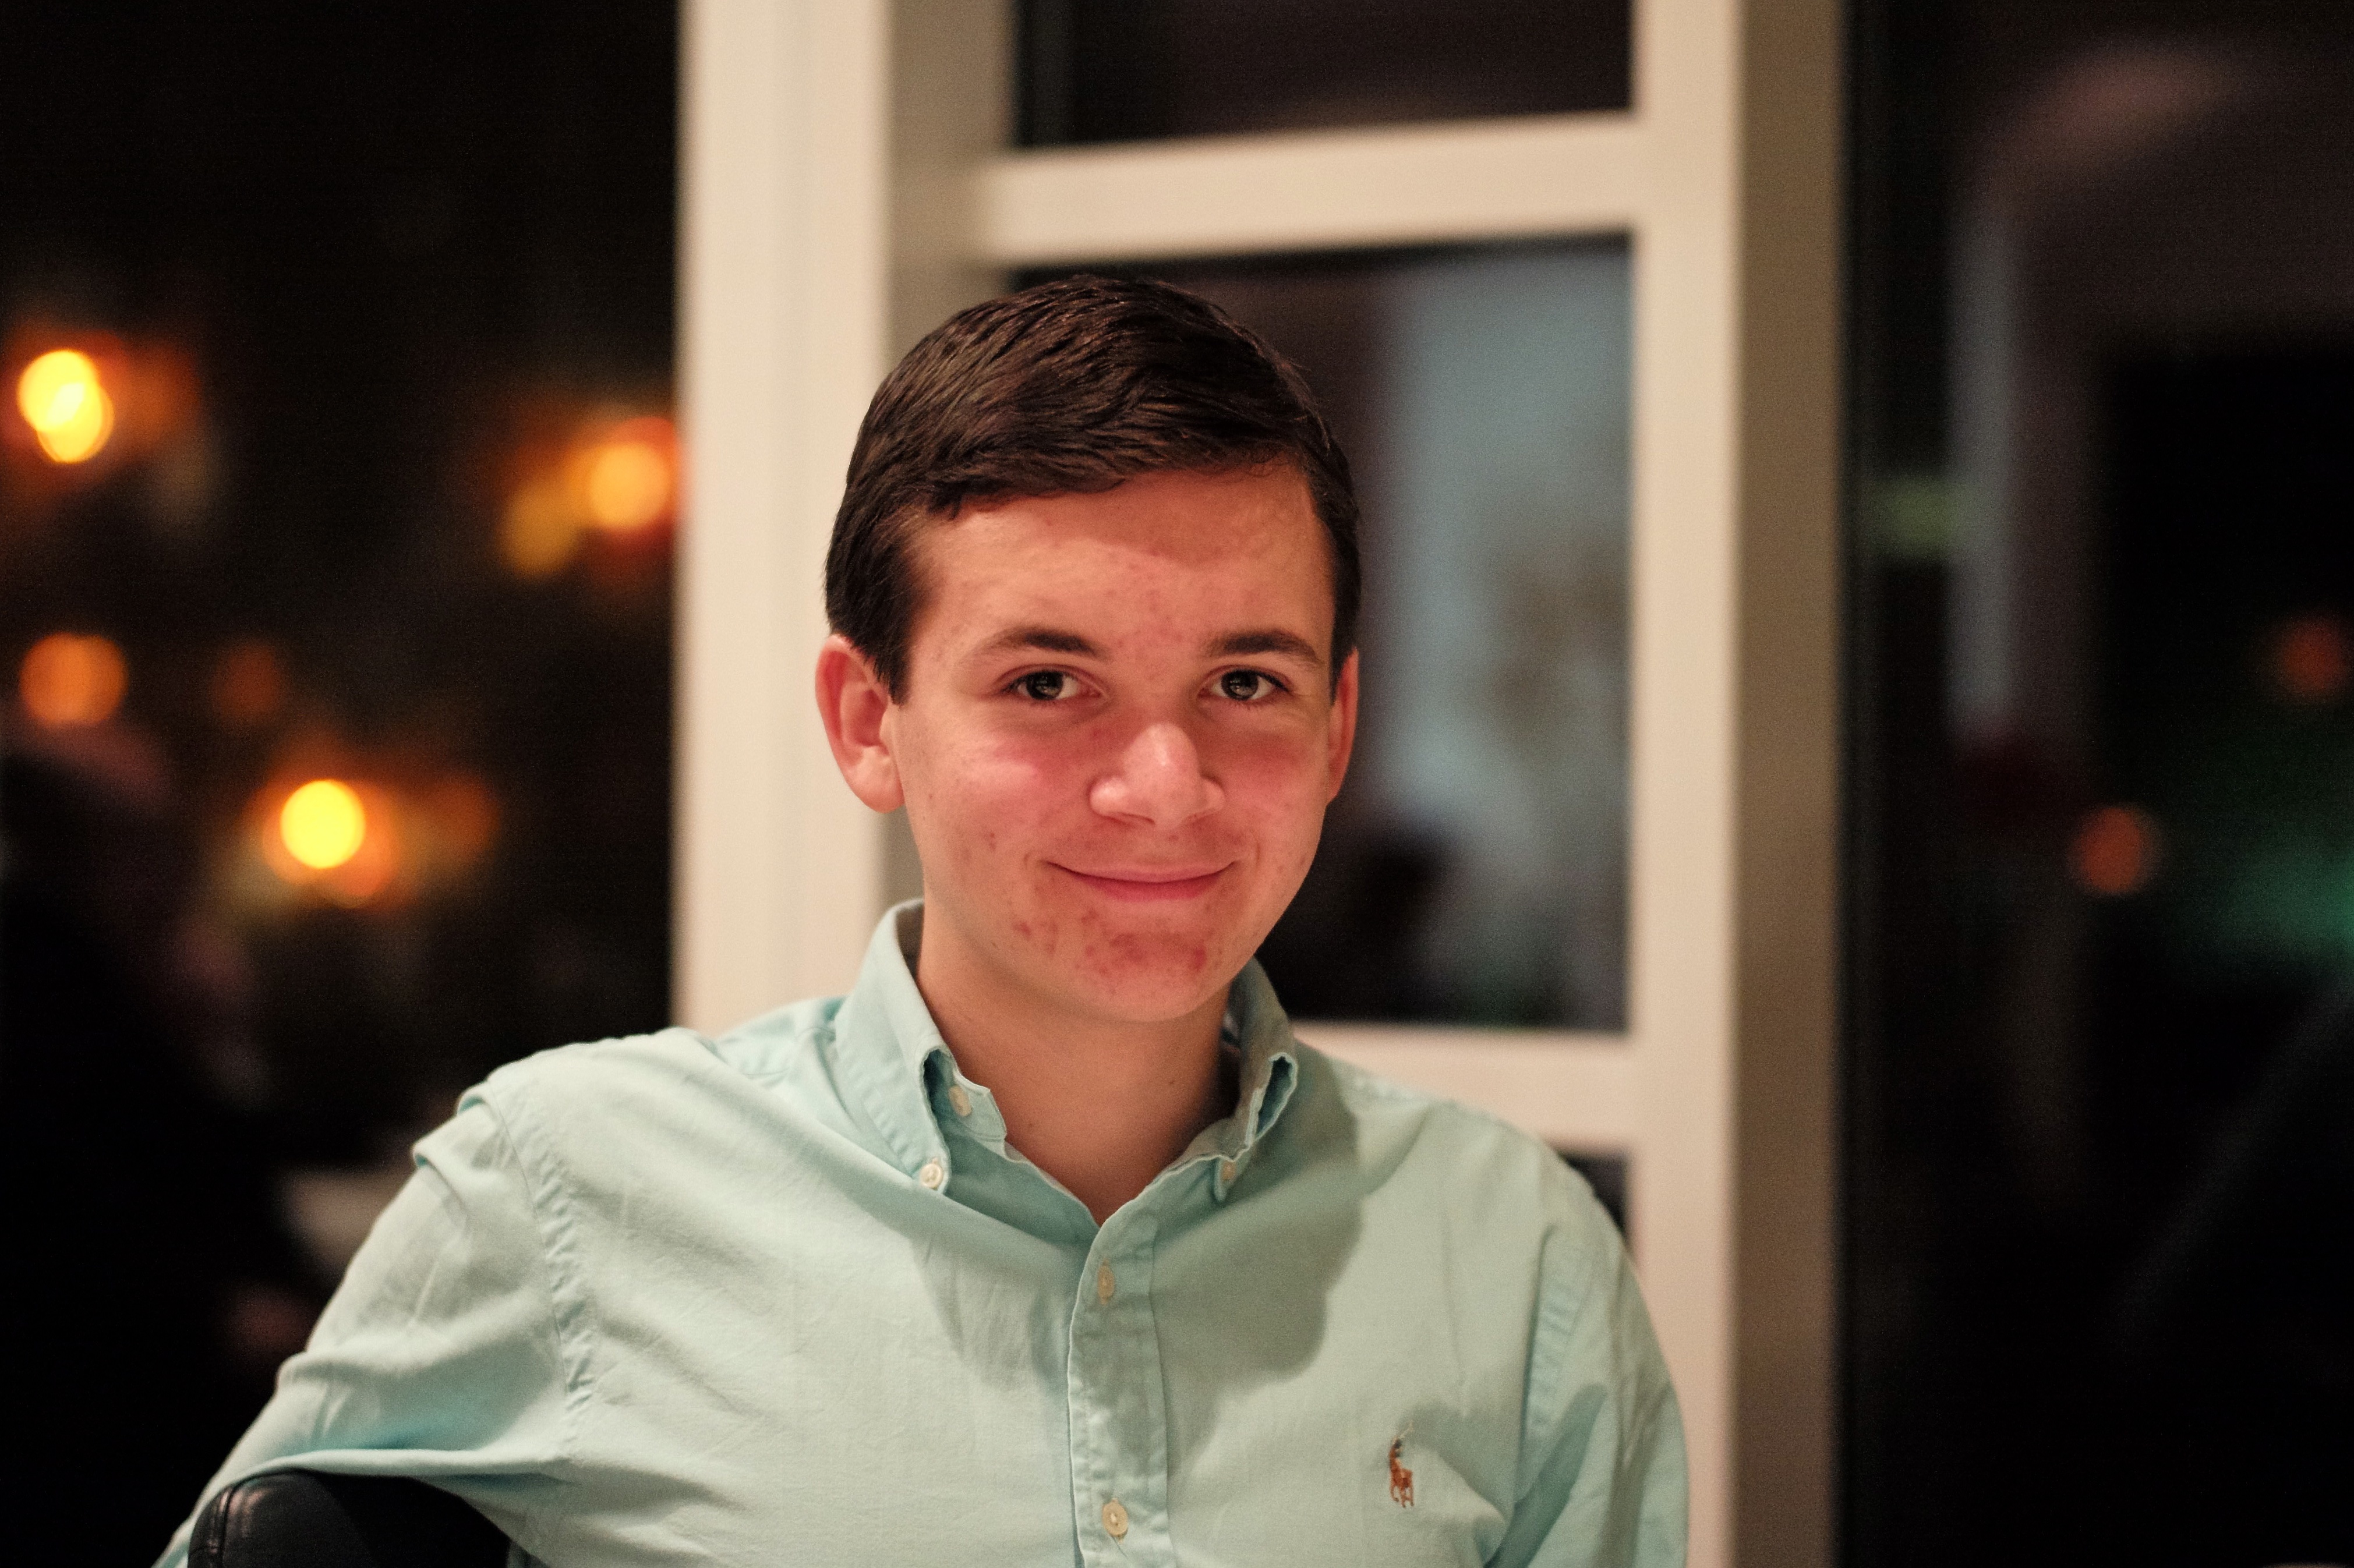
man, person, bokeh, people, restaurant, portrait, gourmet, m, 50, leica, 240, summilux, availablelight, lerbach